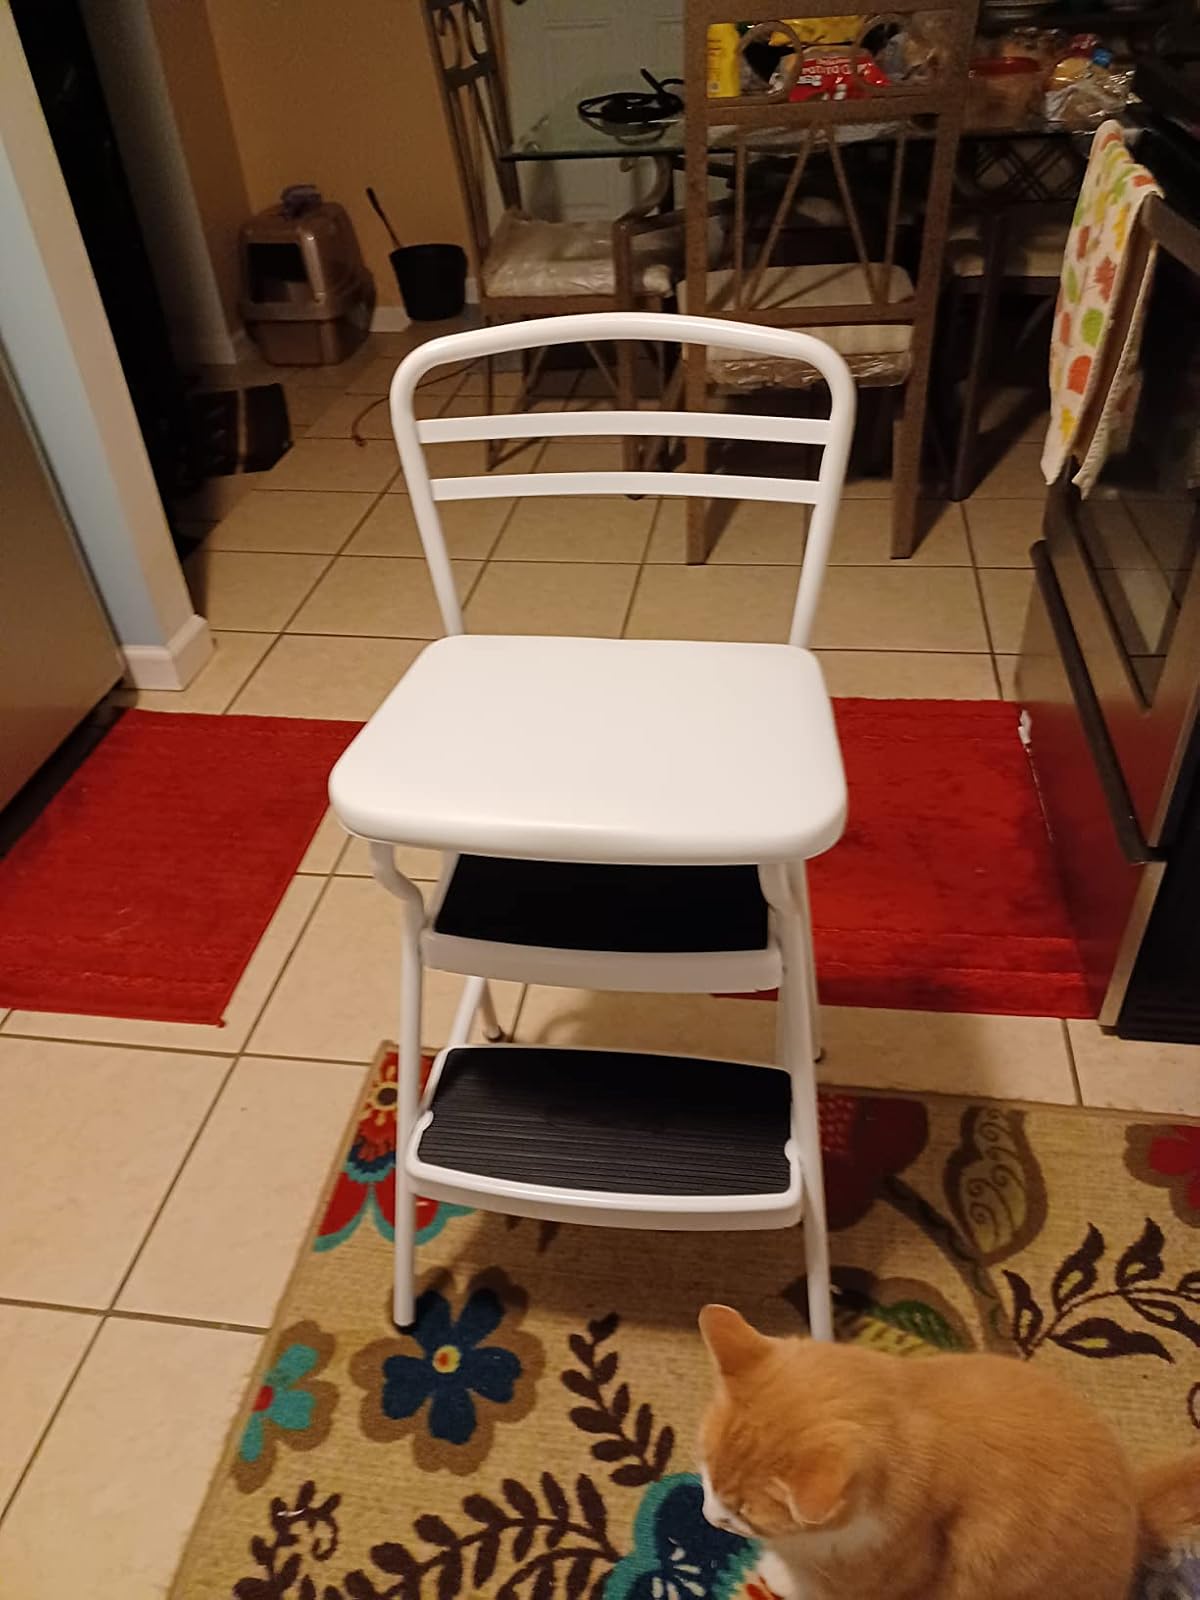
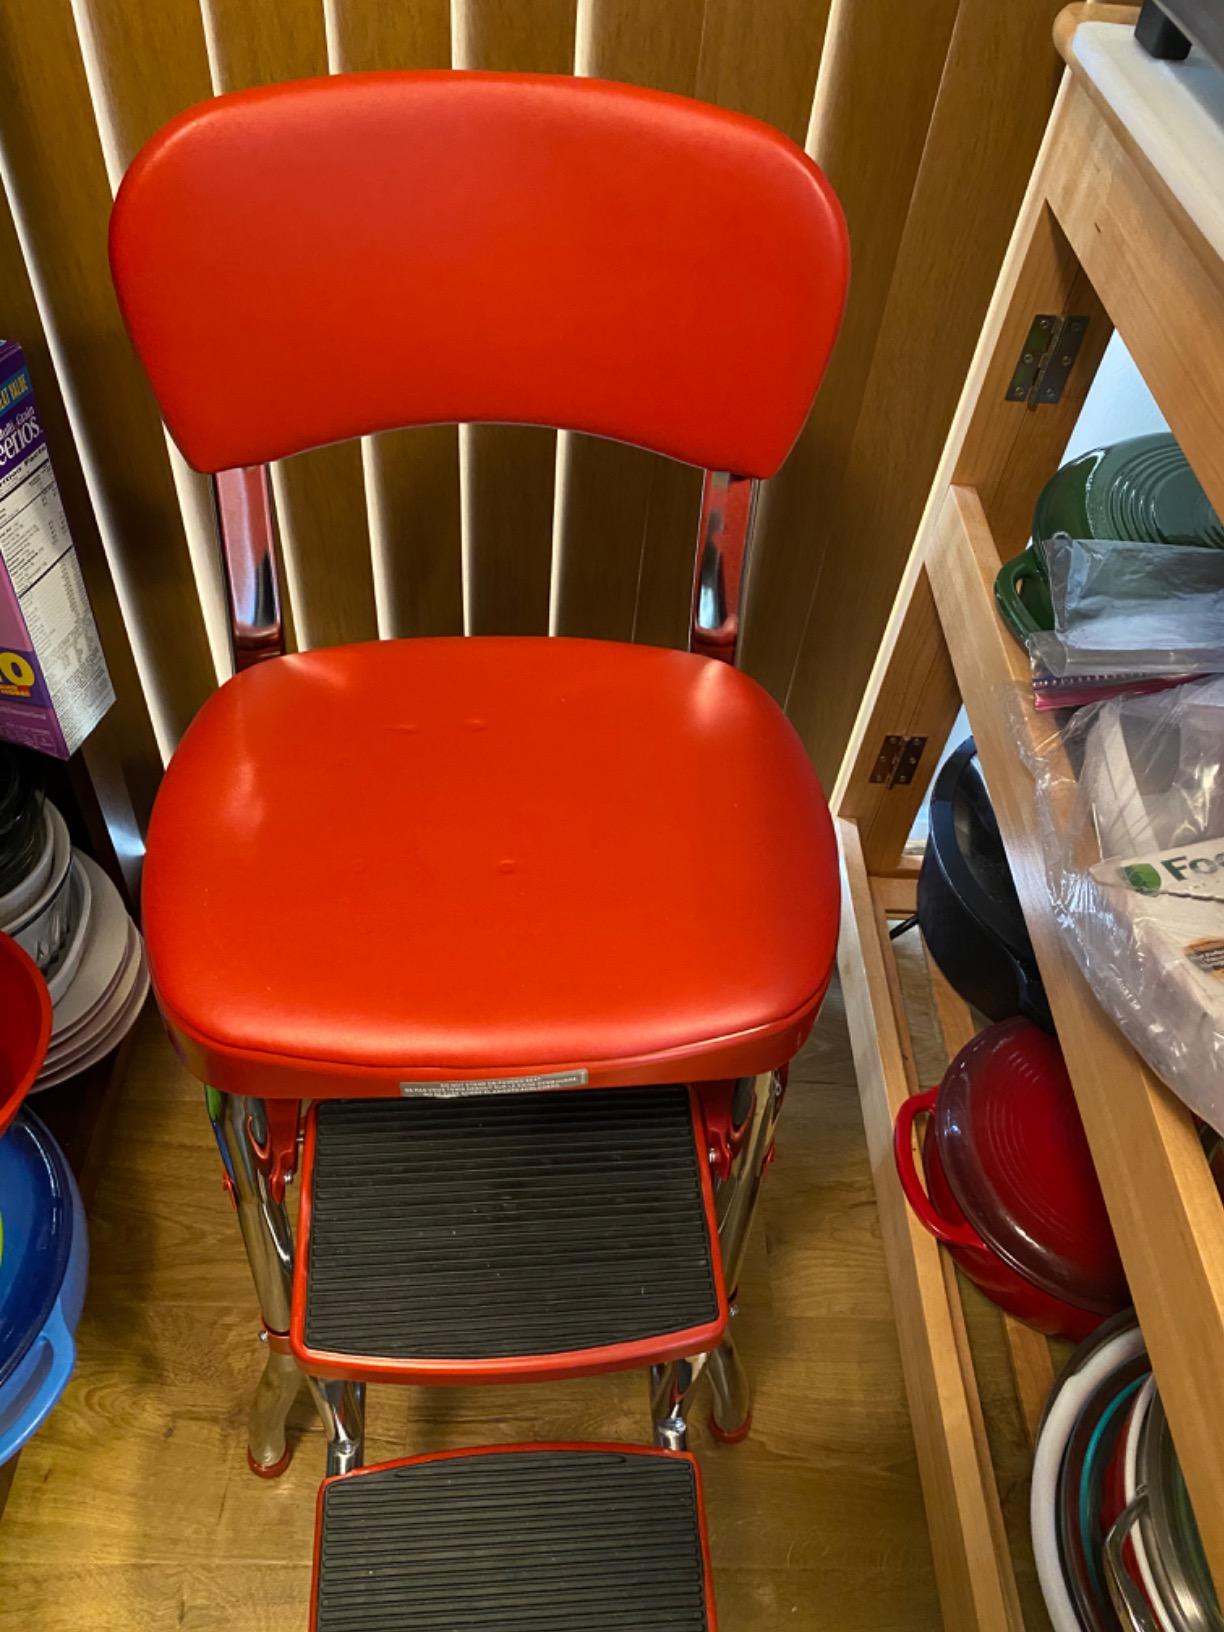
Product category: items_chair
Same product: no